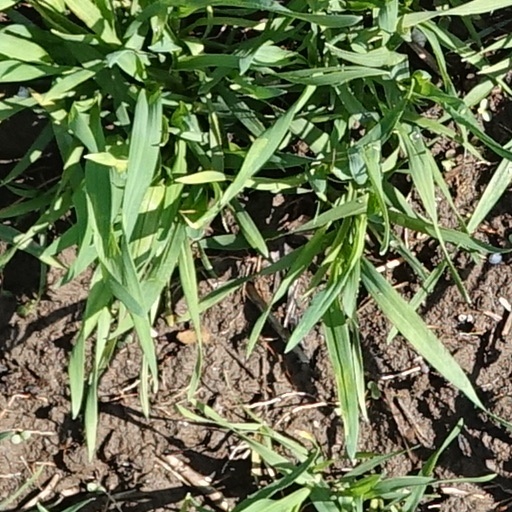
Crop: wheat